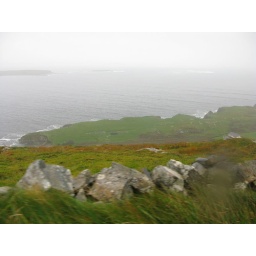
104 The grass was still a bright green in October